Gaëlle Josse

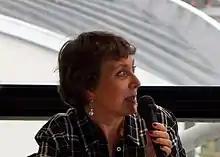
Gaelle Josse in 2019

Gaelle Josse (born 1960) is a French poet and novelist. She has written four novels till date. She has won a number of literary prizes and her work has been translated into several languages.